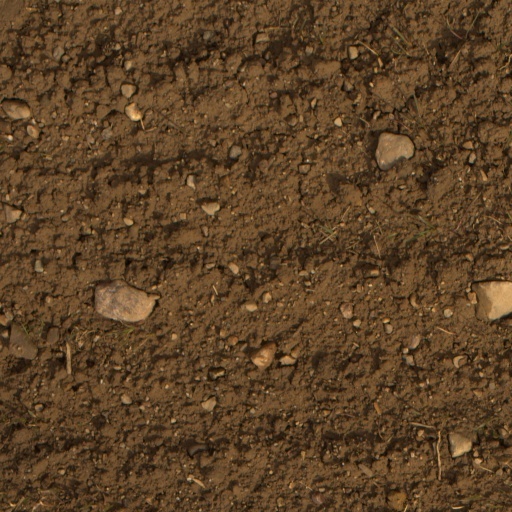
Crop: wheat